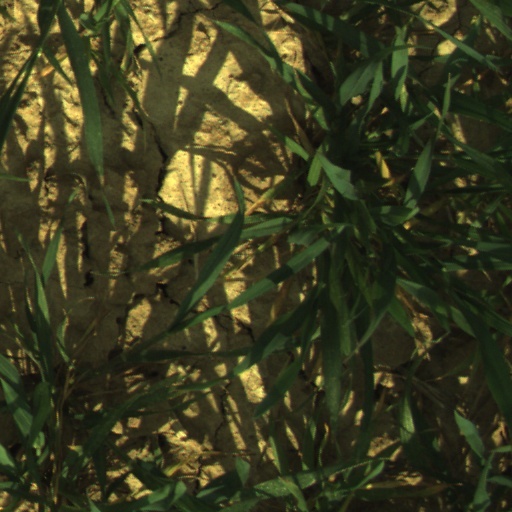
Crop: wheat